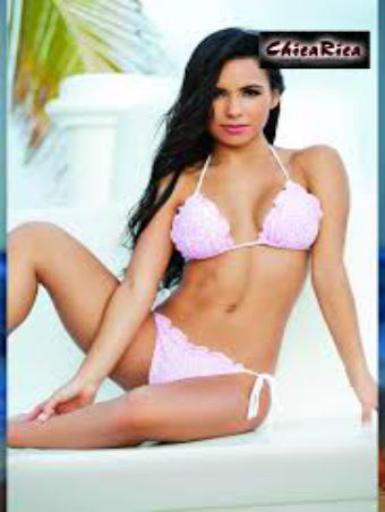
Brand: chica rica
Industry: Others